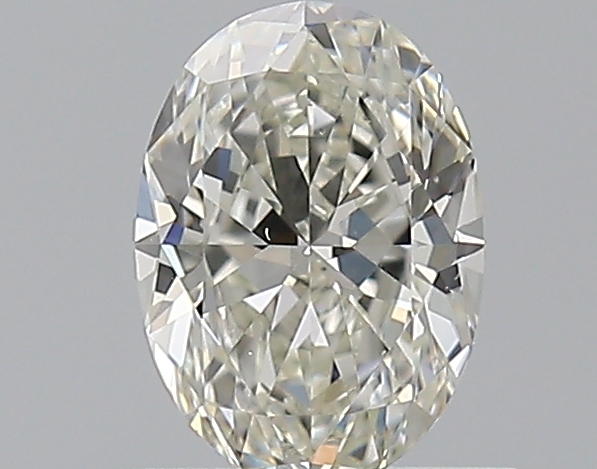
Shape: oval
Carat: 0.7
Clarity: VS1
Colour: J
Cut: EX
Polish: EX
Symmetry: EX
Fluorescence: M
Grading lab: GIA
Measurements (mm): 6.81 x 4.88 x 3.04